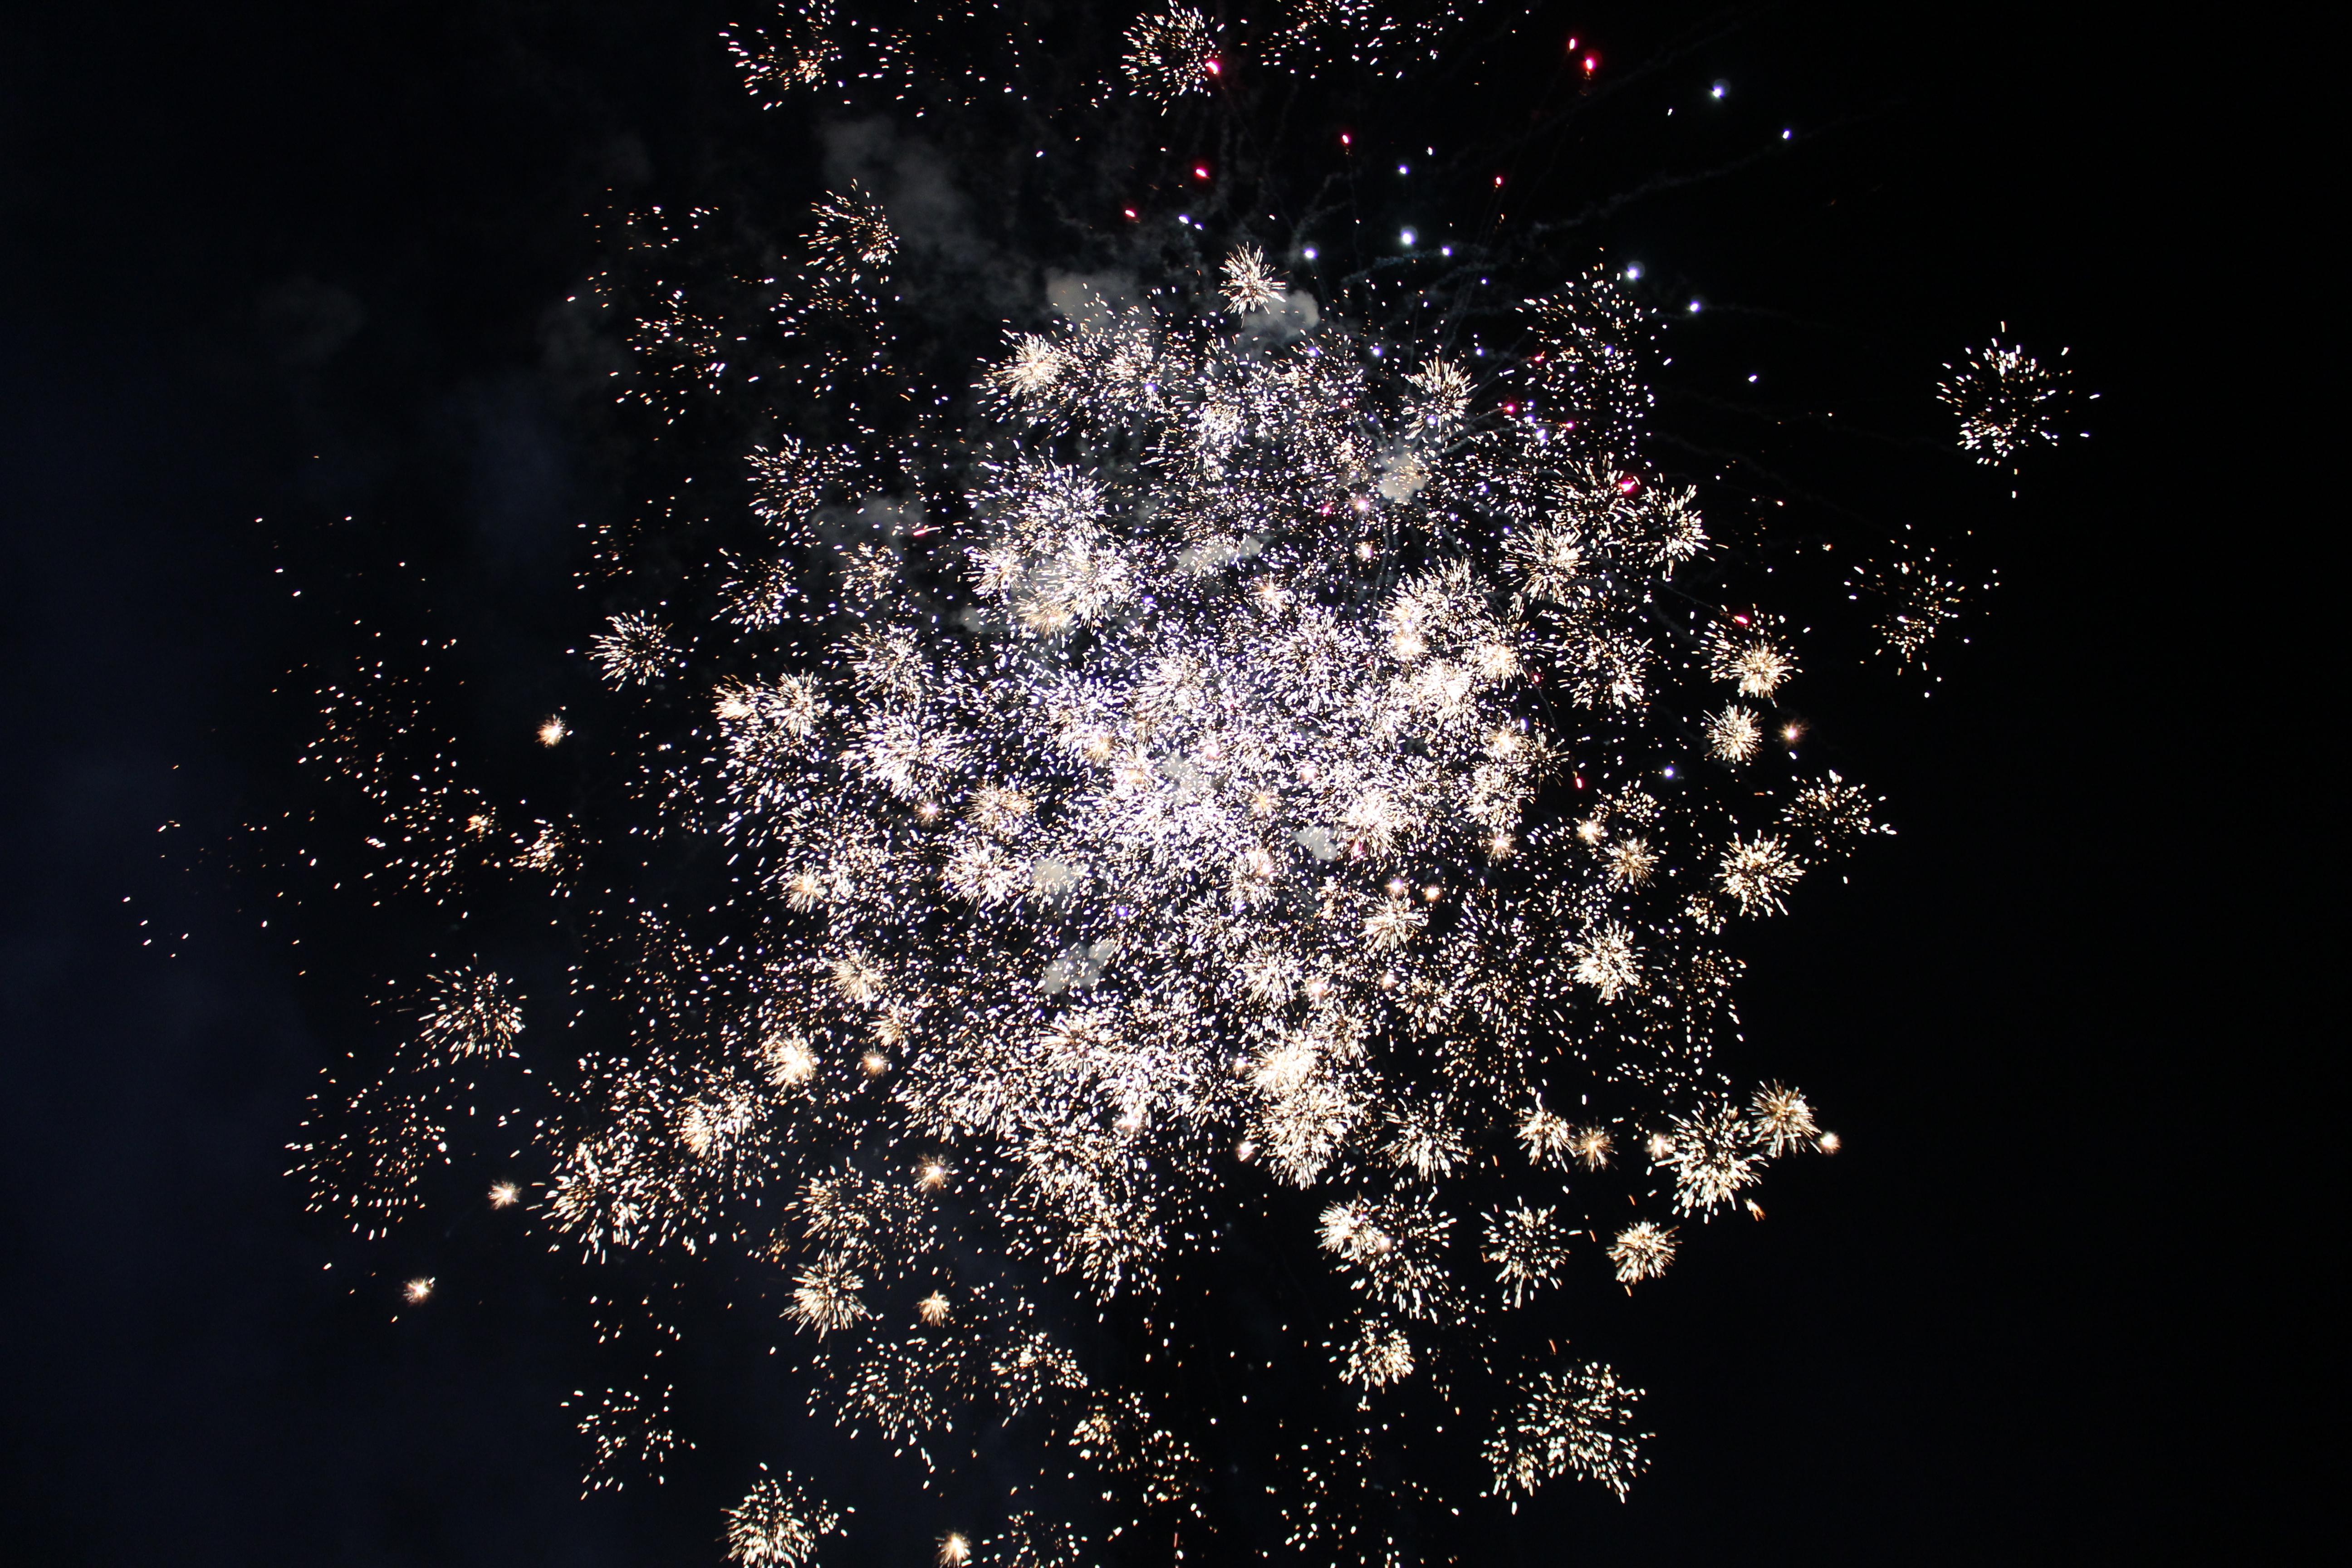
fireworks, night, sky, nature, event, darkness, lighting, public event, computer wallpaper, fete, midnight, space, stock photography, new year's eve